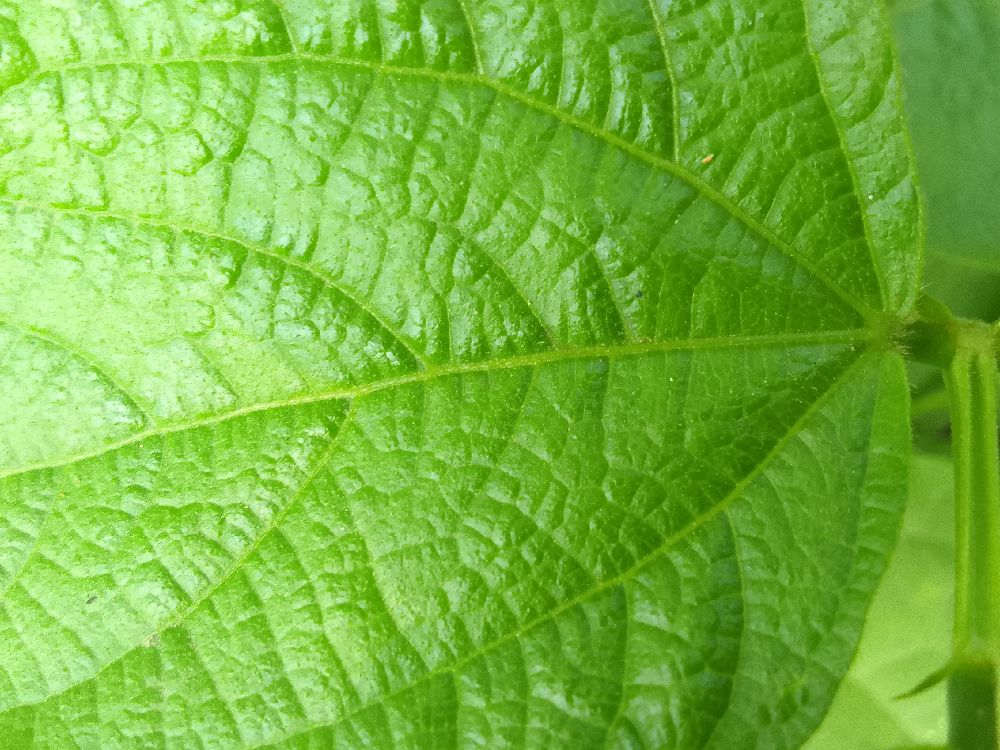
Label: healthy